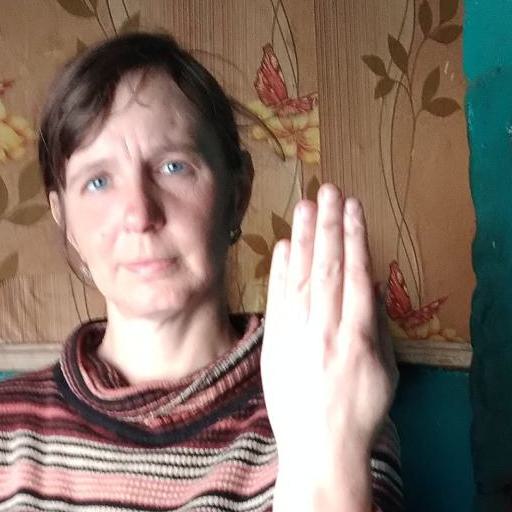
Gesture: stop_inverted